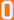
Number: 0